Eschede train disaster

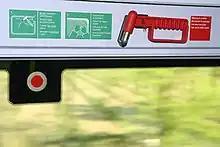
ICE 1 train window with predetermined breaking point and emergency hammer

Within weeks, all wheels of similar design were replaced with monobloc wheels. The entire German railway network was checked for similar arrangements of switches close to possible obstacles.